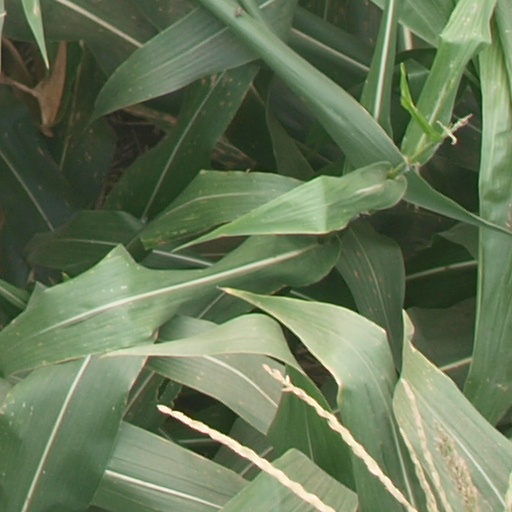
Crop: maize; corn